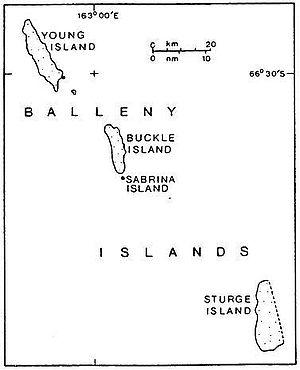
L'île Young est la plus septentrionale et occidentale des trois îles principales de l'archipel inhabité des îles Balleny, un groupe d'îles de l’océan Austral. Elle est située à 32 km au nord-ouest de l'île Buckle et à 351 km au nord-nord-est de Knight Nunatak sur le continent Antarctique.
L'île Sabrina est le plus grand d'un groupe de trois petits îlots appartenant aux îles Balleny et situés à deux kilomètres au sud de l'île Buckle.
L'île Sturge est une des trois îles principales de l'archipel inhabité des îles Balleny, situé dans l'océan Antarctique. Elle se situe à 74 kilomètres au sud-est de l'île Buckle et à 313 km au nord-est de Knight Nunatak sur le continent Antarctique. L'île fut découverte par John Balleny en 1839.
Les îles Balleny sont un archipel de l’océan Pacifique sud qui forment une chaîne d’îles volcaniques inhabitées.